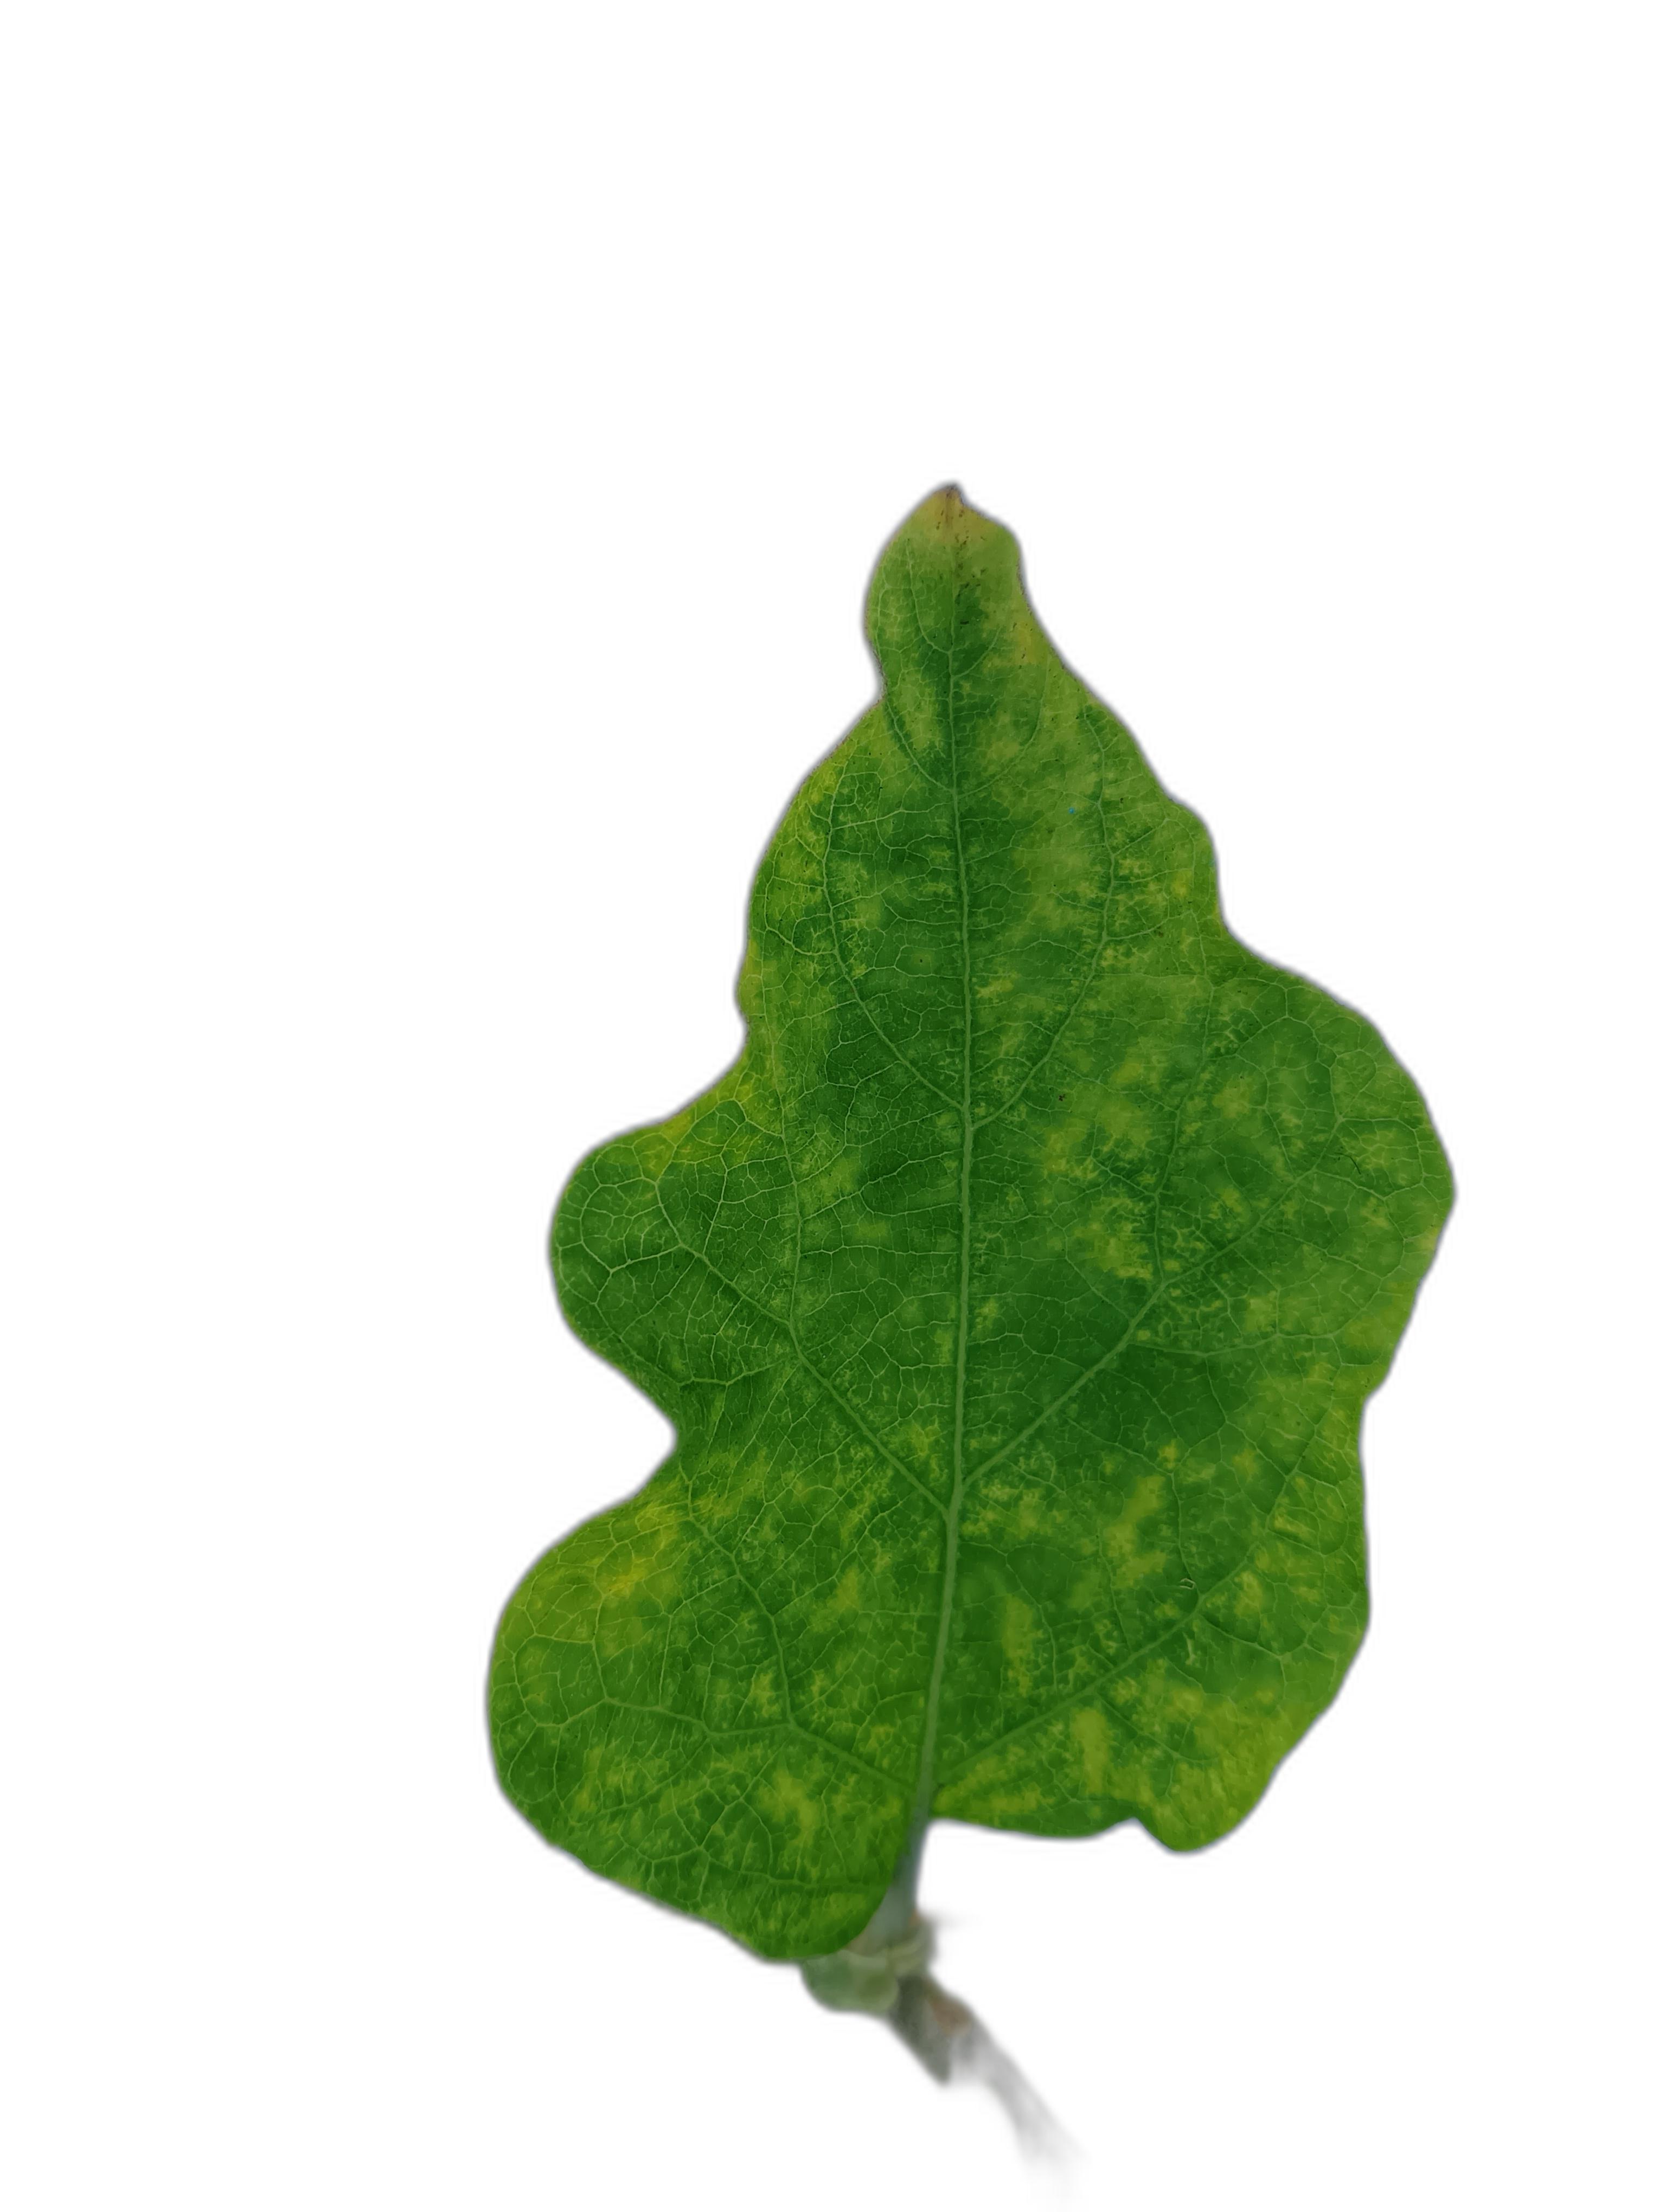
Label: Mosaic Virus Disease